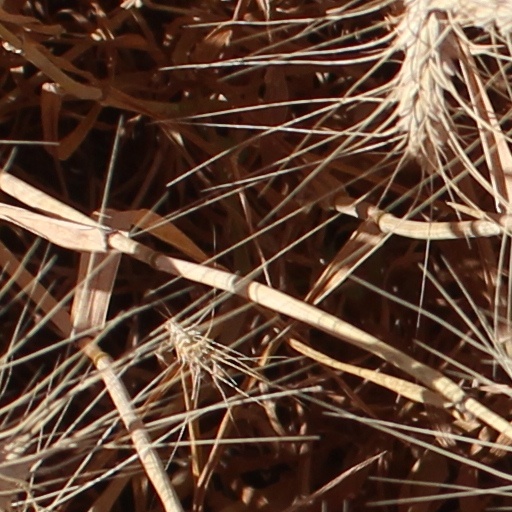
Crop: wheat